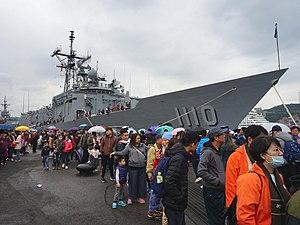
Le ROCS Tian Dan est une frégate de classe Cheng Kung de la Marine de la république de Chine.